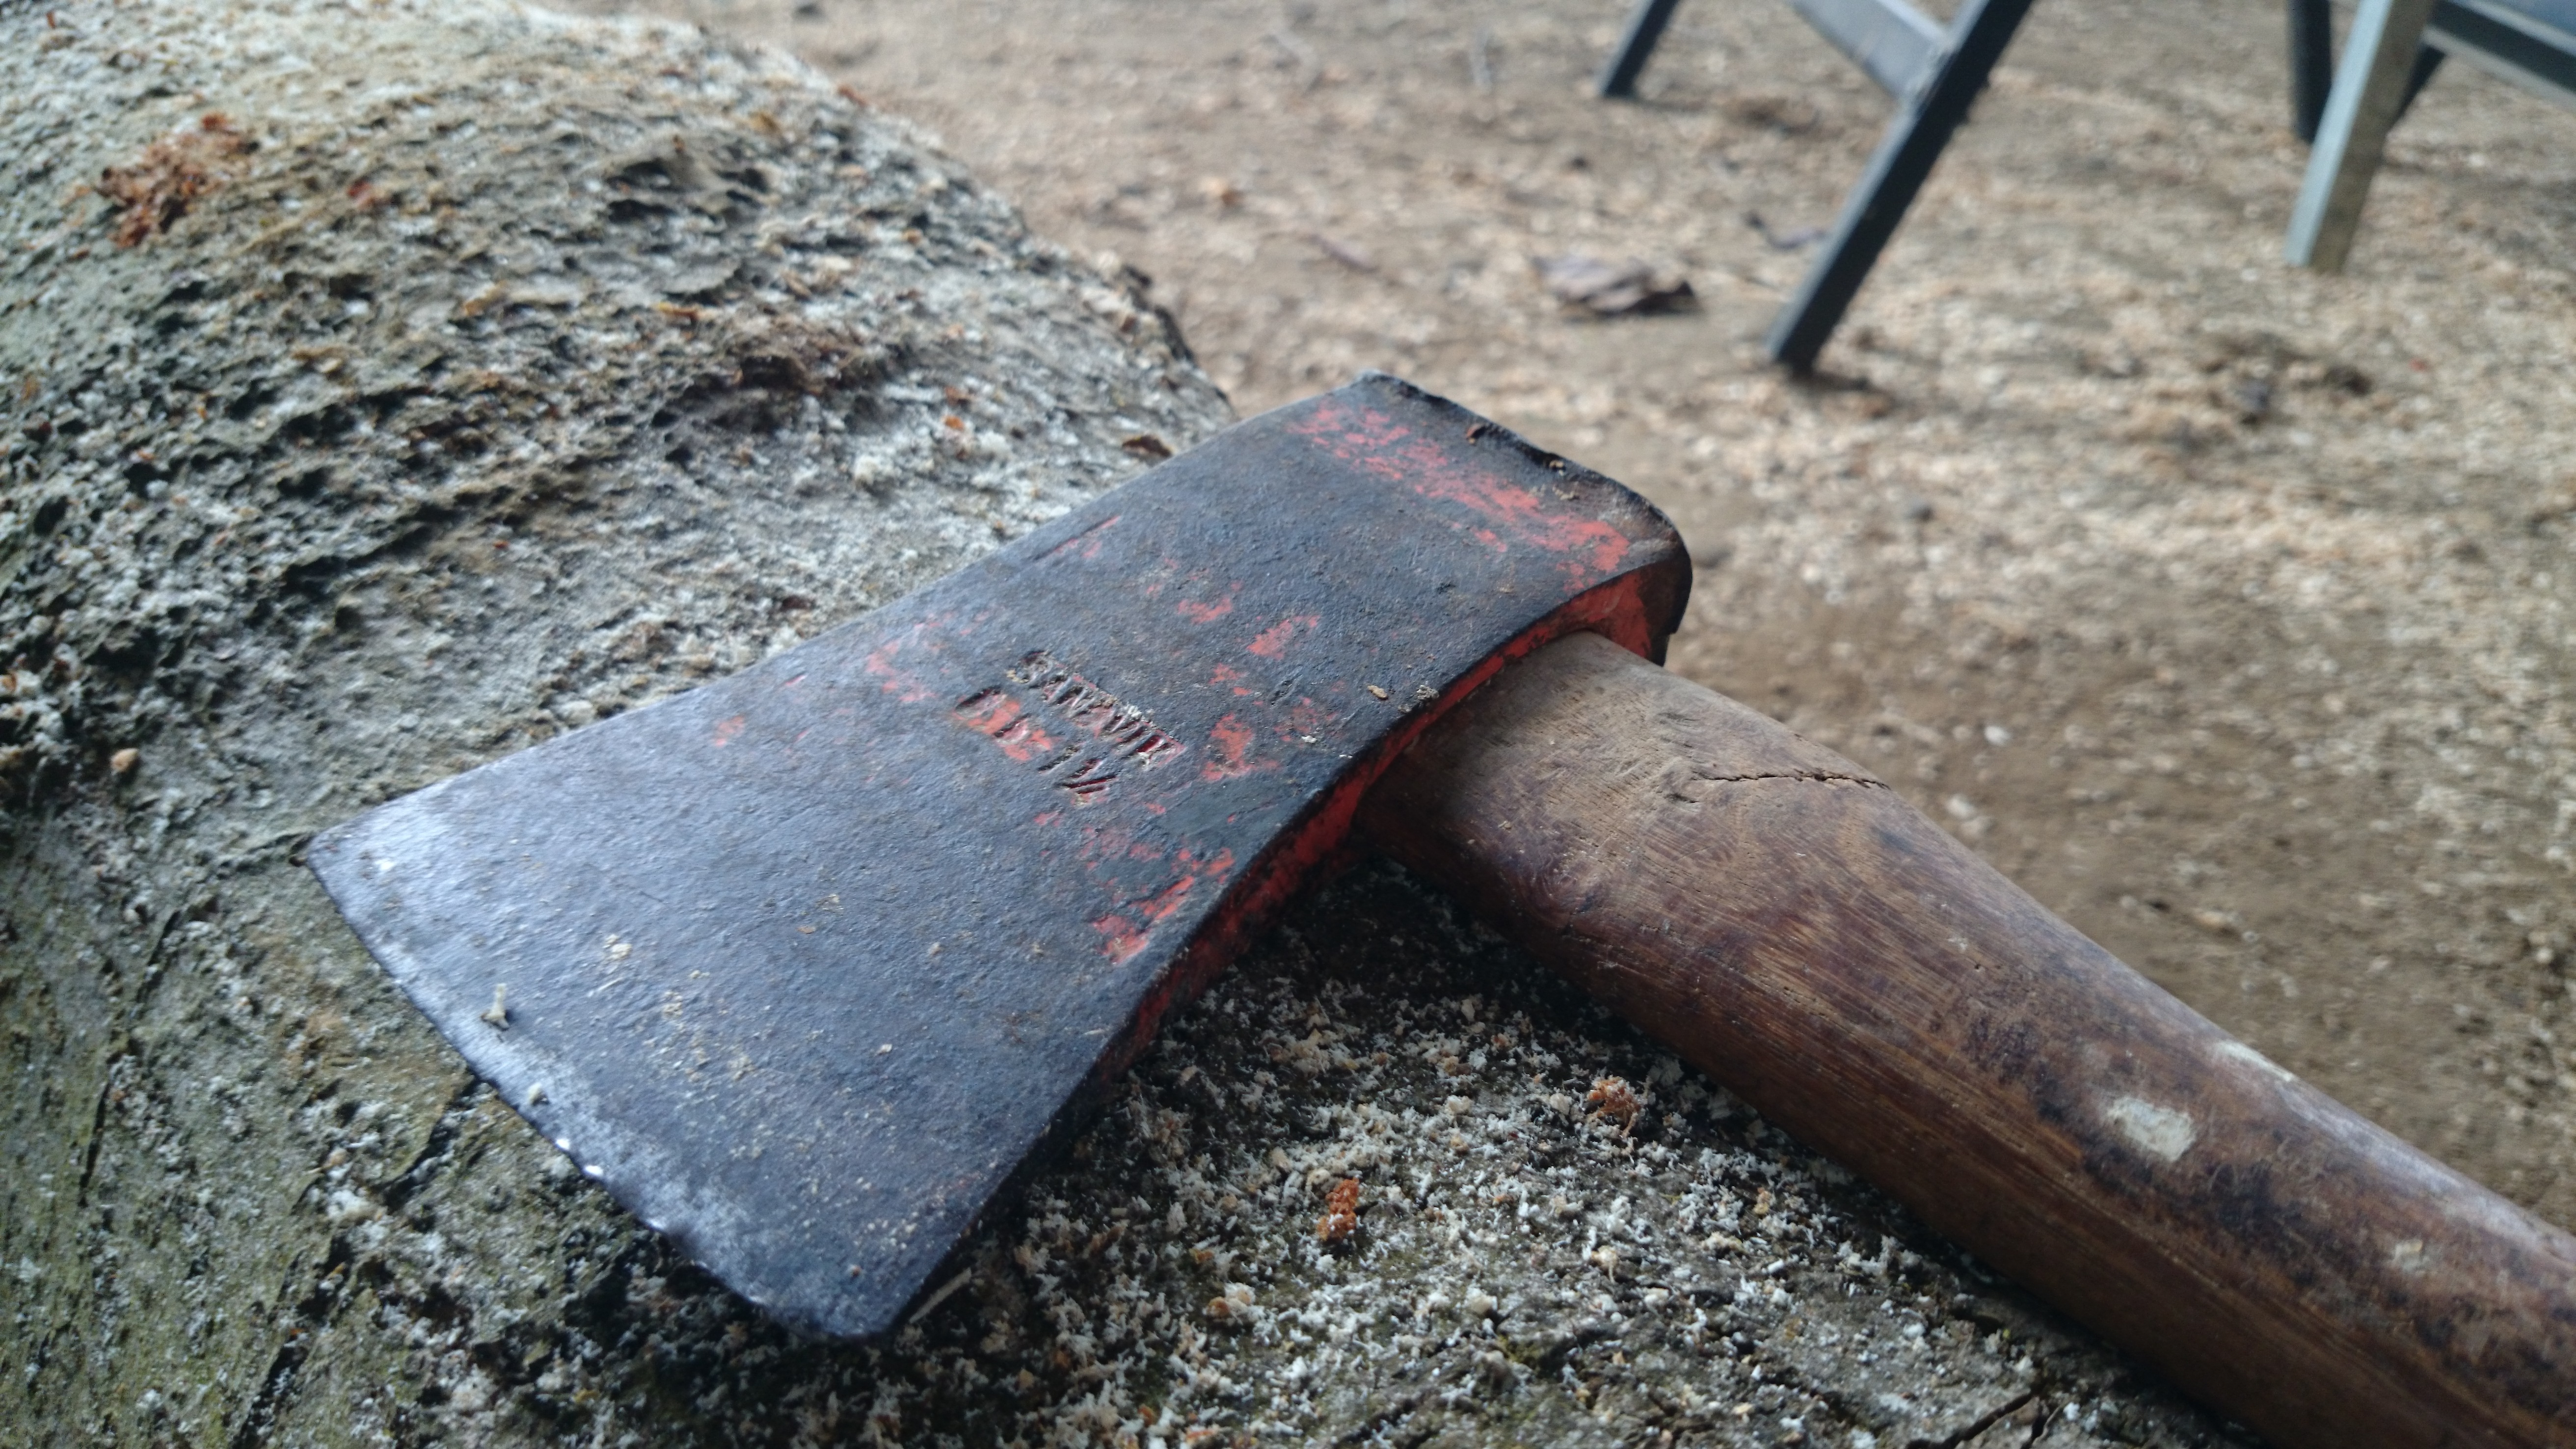
trunk, tool, metal, axe, hatchet, carpentry, waste, hardware, sawdust, splitting maul